Night Mail (advert)

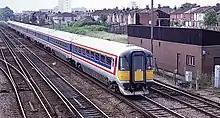
A Class 442 "Wessex Electric"

The narration then stops as a montage of aerial shots set to Vangelis' score is shown. The voiceover then restarts with a commentary of commuter trains, including the newly introduced Class 442 "Wessex Electrics":